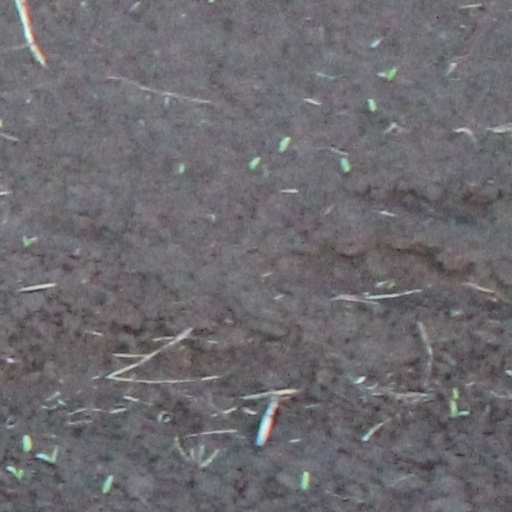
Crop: wheat